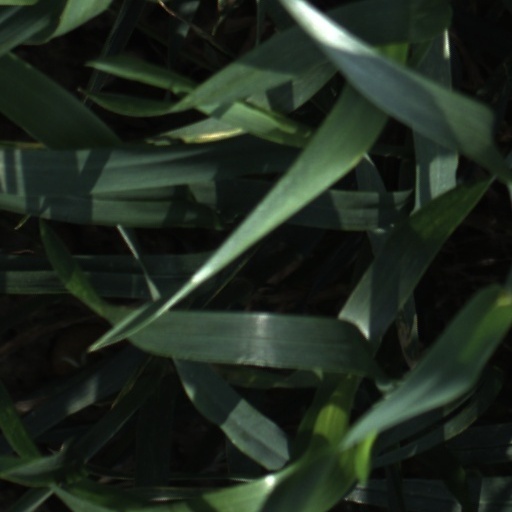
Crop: wheat